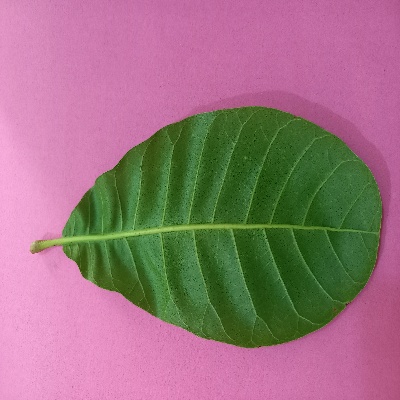
Crop: Cashew
Condition: healthy